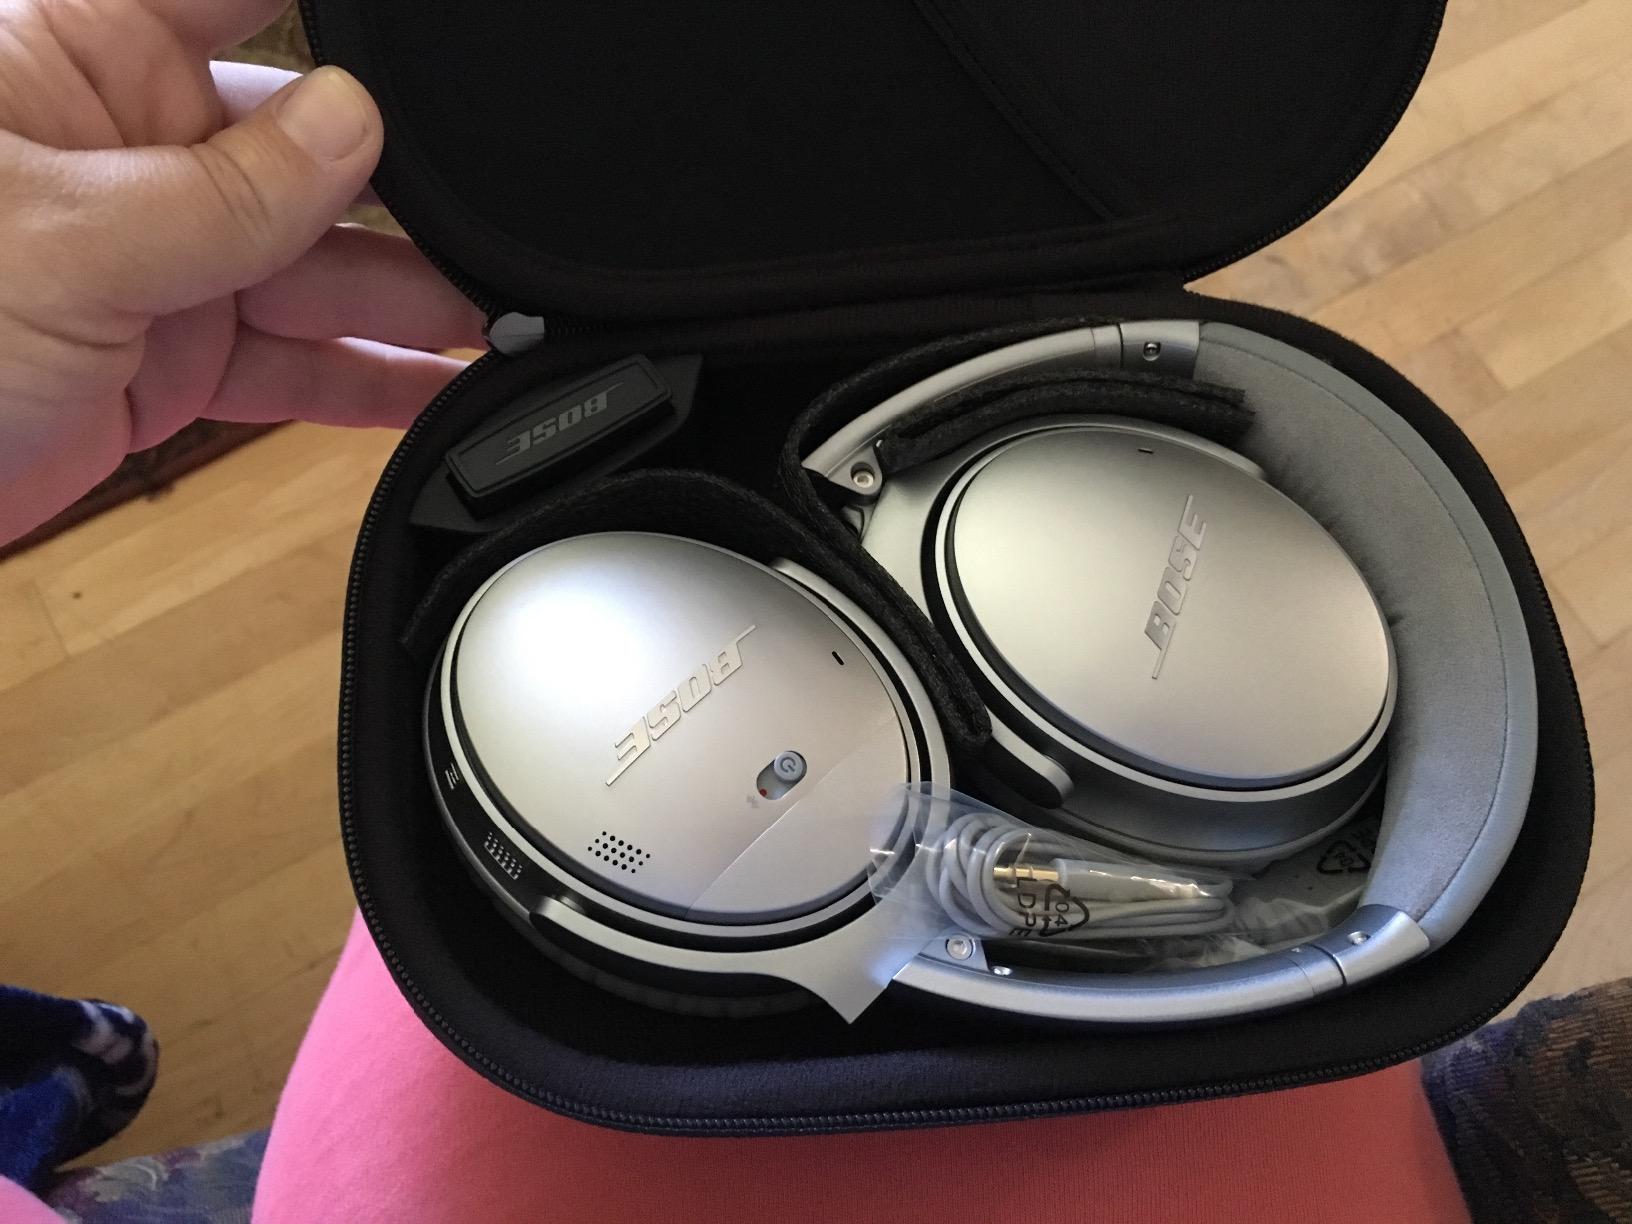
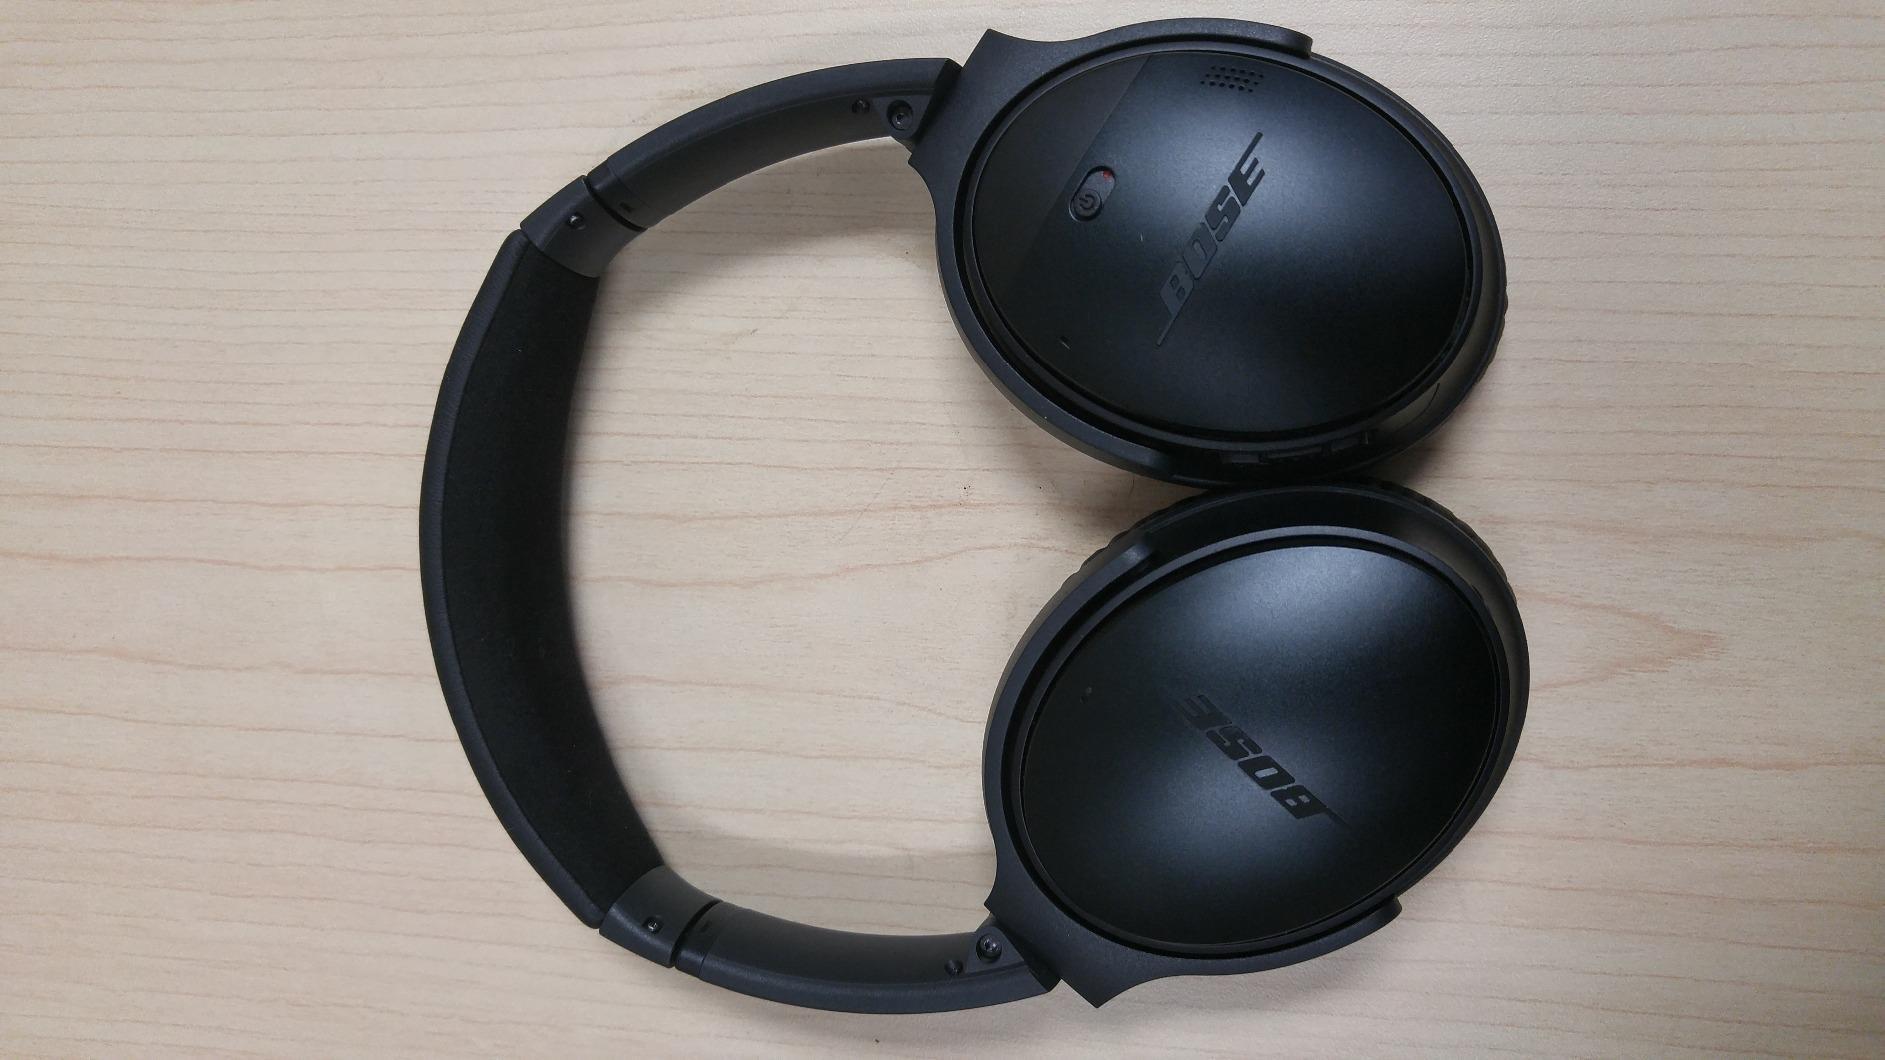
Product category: headphones
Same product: no